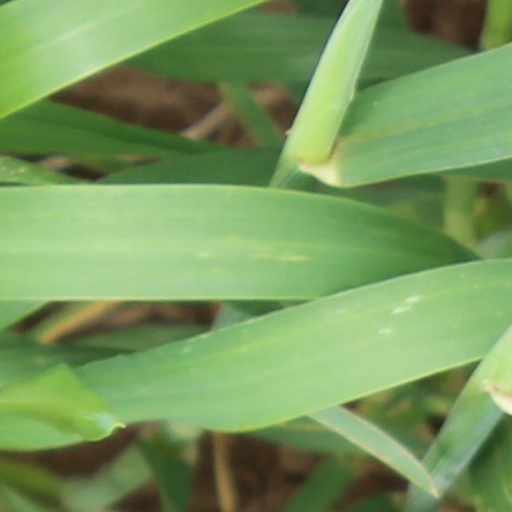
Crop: wheat